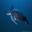
Label: turtle